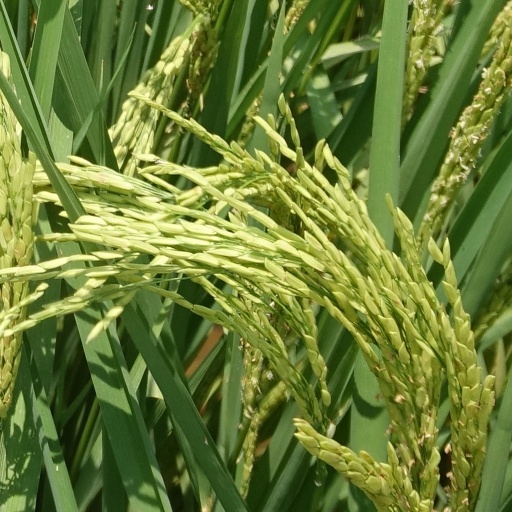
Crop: rice